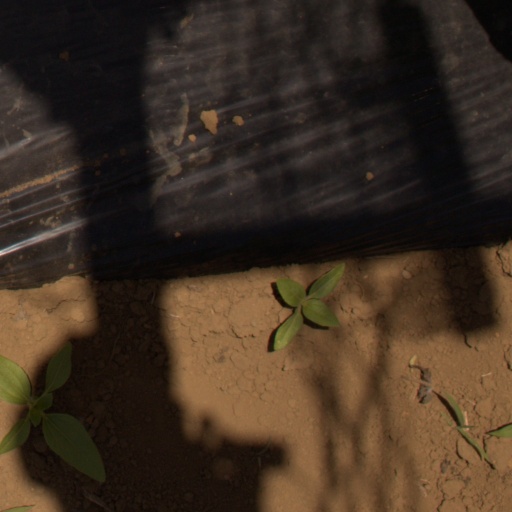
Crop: Jerusalem artichoke